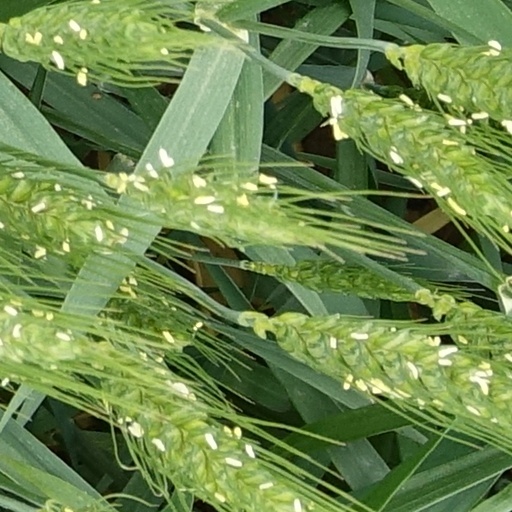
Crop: wheat